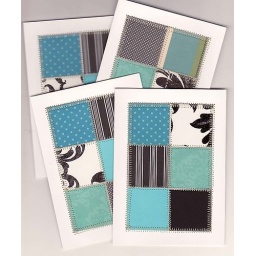
Paper patchwork notecards made by sewing aqua, black, and white paper squares. I love this color combination!